Chowkbazar Thana

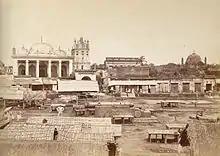
General view of the market place, 1885. Picture shows the Bibi Mariam Cannon

Chowkbazar (also spelled, Chawk Bazaar) is known as a sprawling market area in Dhaka, Bangladesh, with hundreds of shops, market stalls and vendors. In 1702, Murshid Quli Khan established the market, naming it Badshahi Bazar, which was later renamed as Chawk Bazaar.